Glacial lake

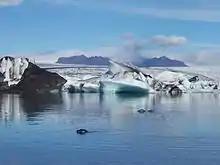
Seal at Jökulsárlón glacial lagoon in Iceland

Biodiversity and productivity tend to be lower in glacial lakes as only cold-tolerant and cold-adapted species can withstand their harsh conditions. Glacial rock flour and low nutrient levels create an oligotrophic environment where few species of plankton, fish and benthic organisms reside.